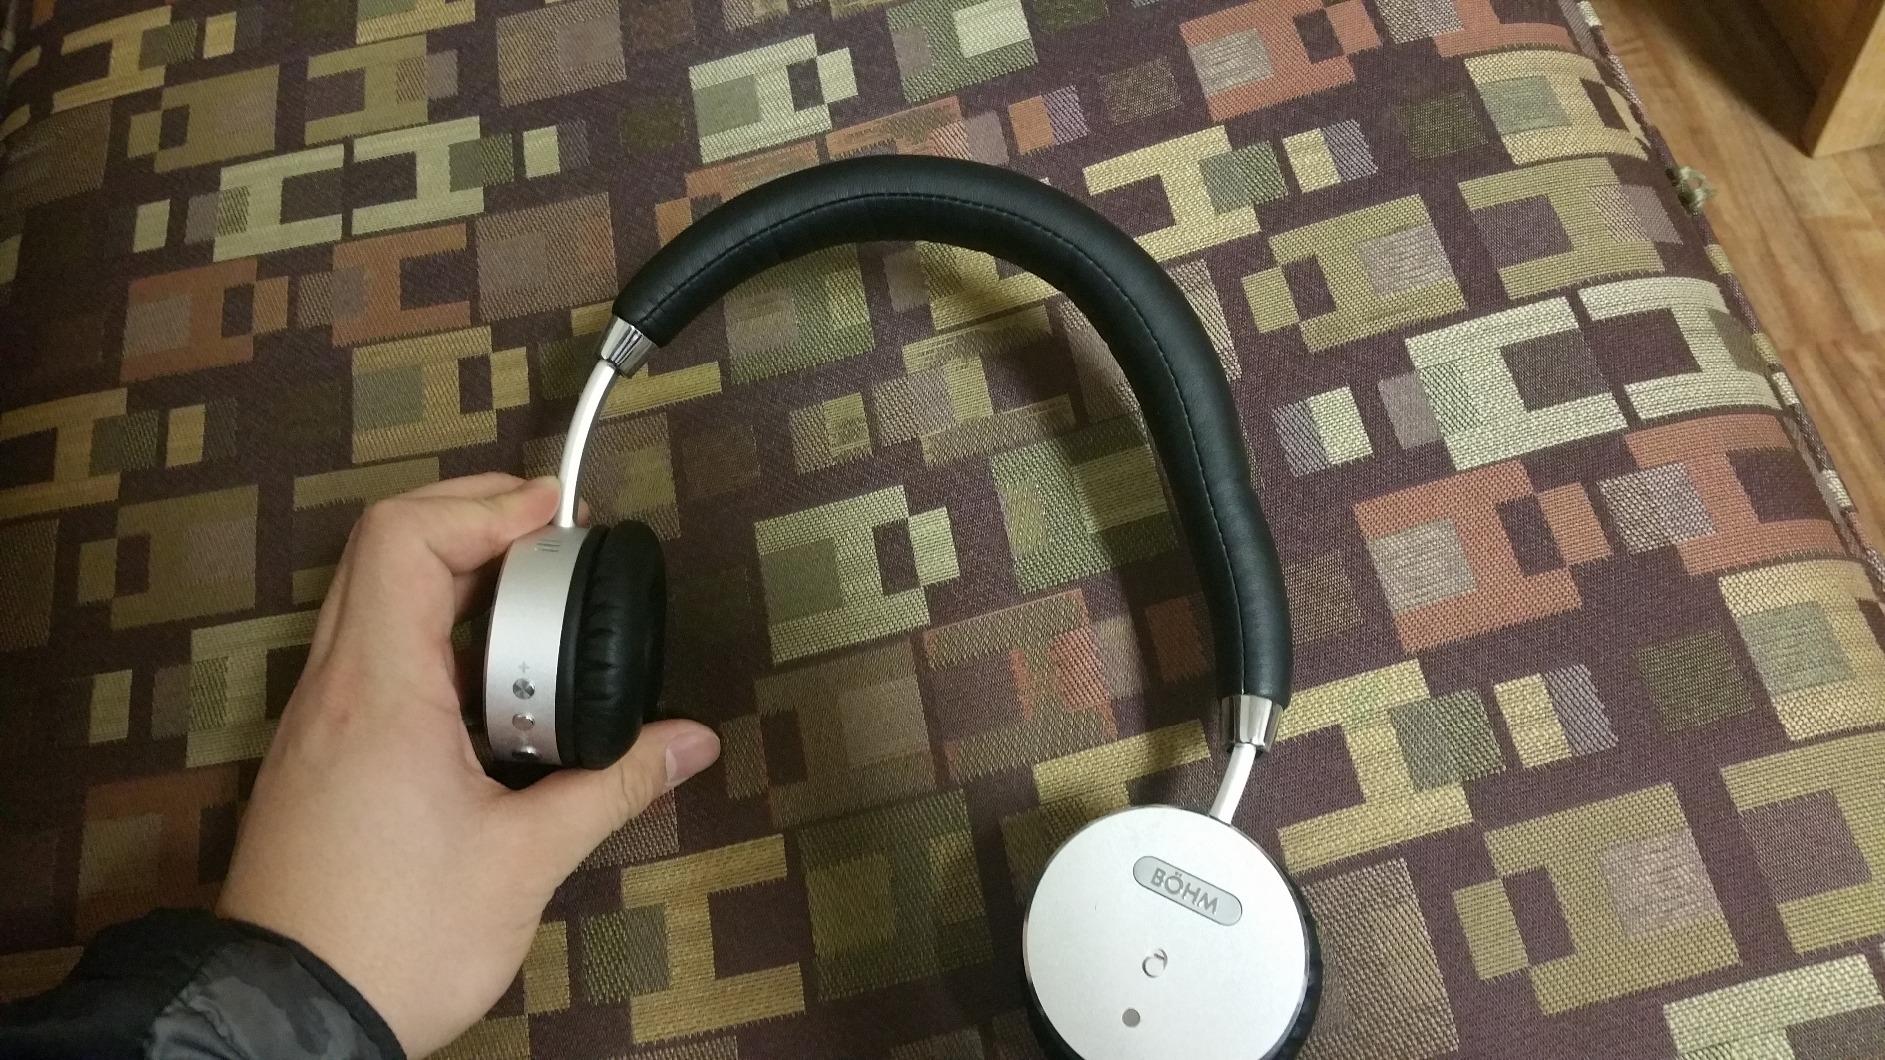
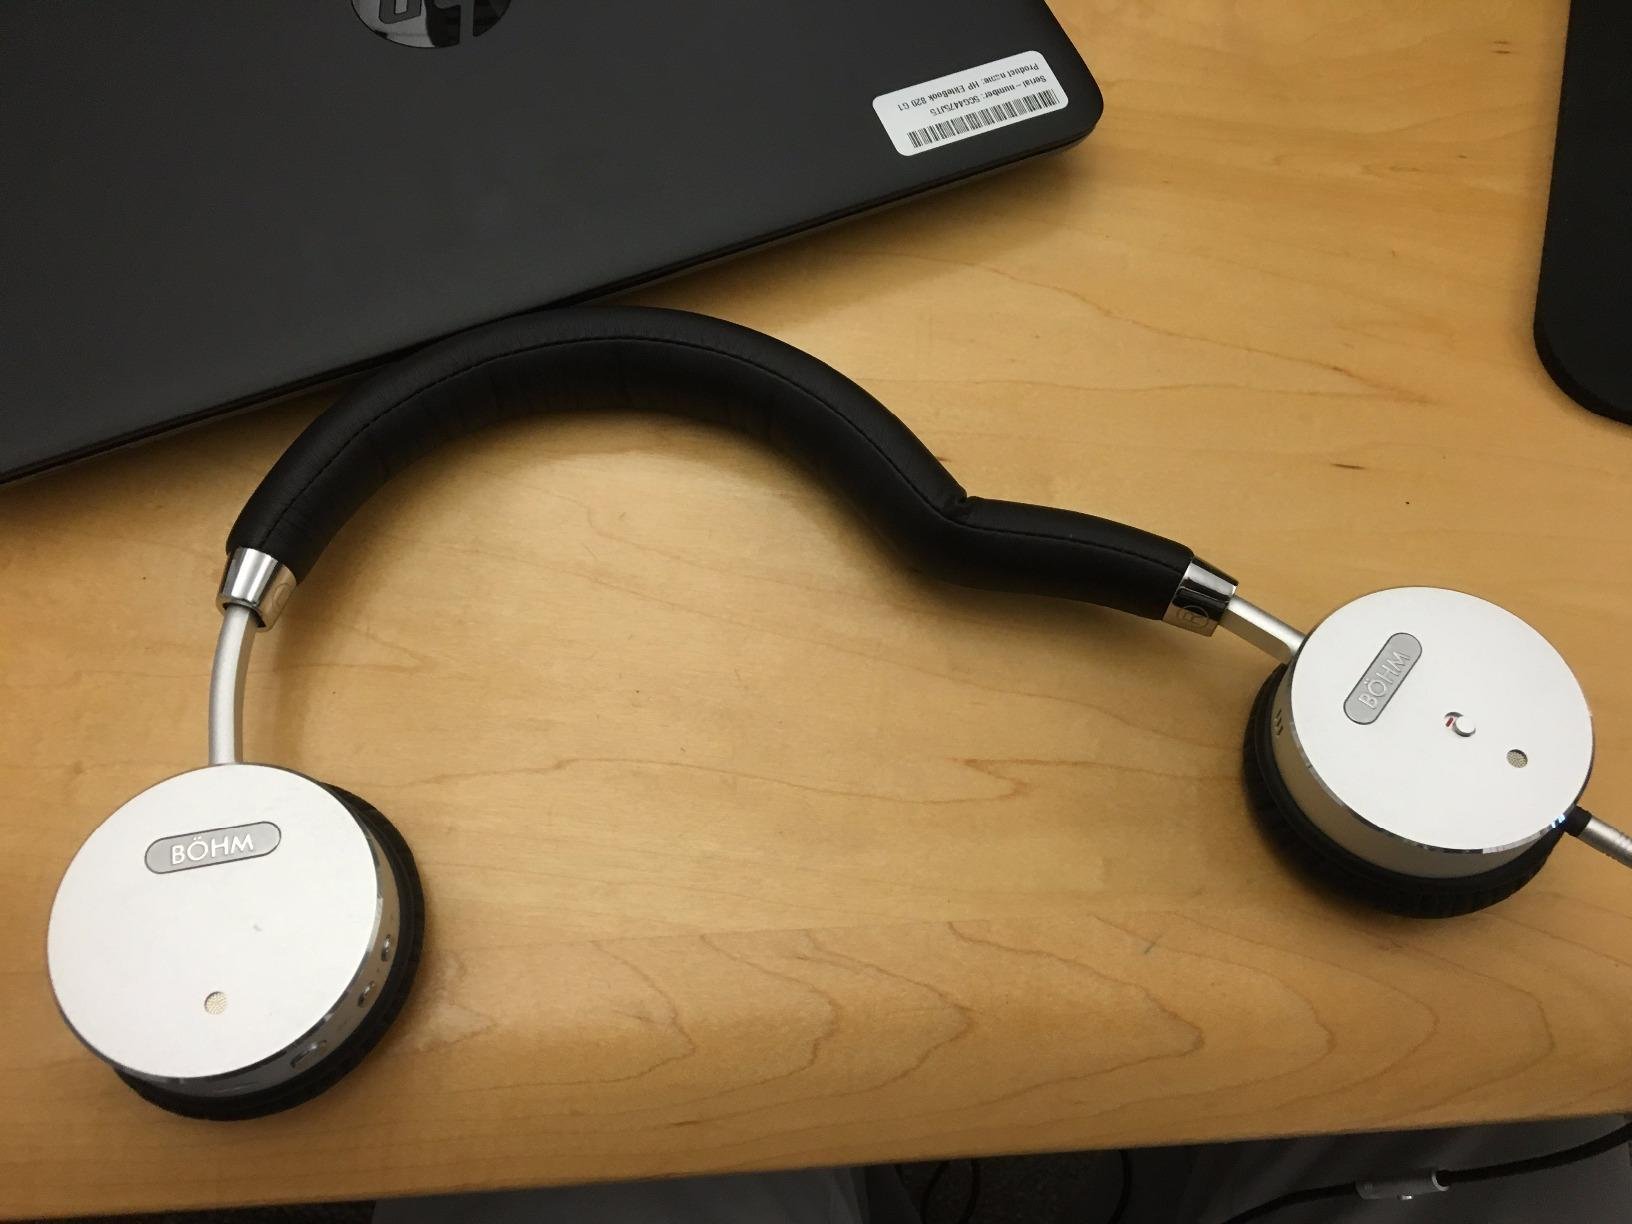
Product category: headphones
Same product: yes